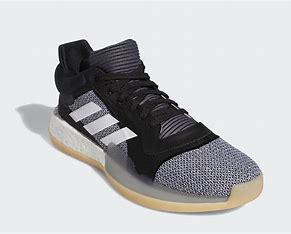
Brand: Adidas
Model: Marquee Boost